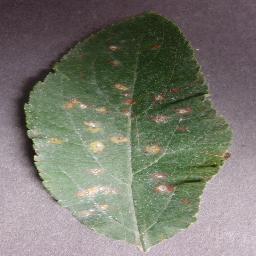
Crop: apple
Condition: cedar_rust